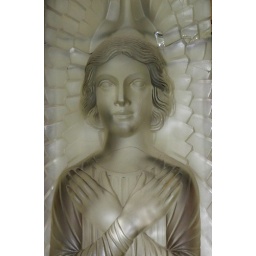
damaged Lalique glass window from a church in jersey